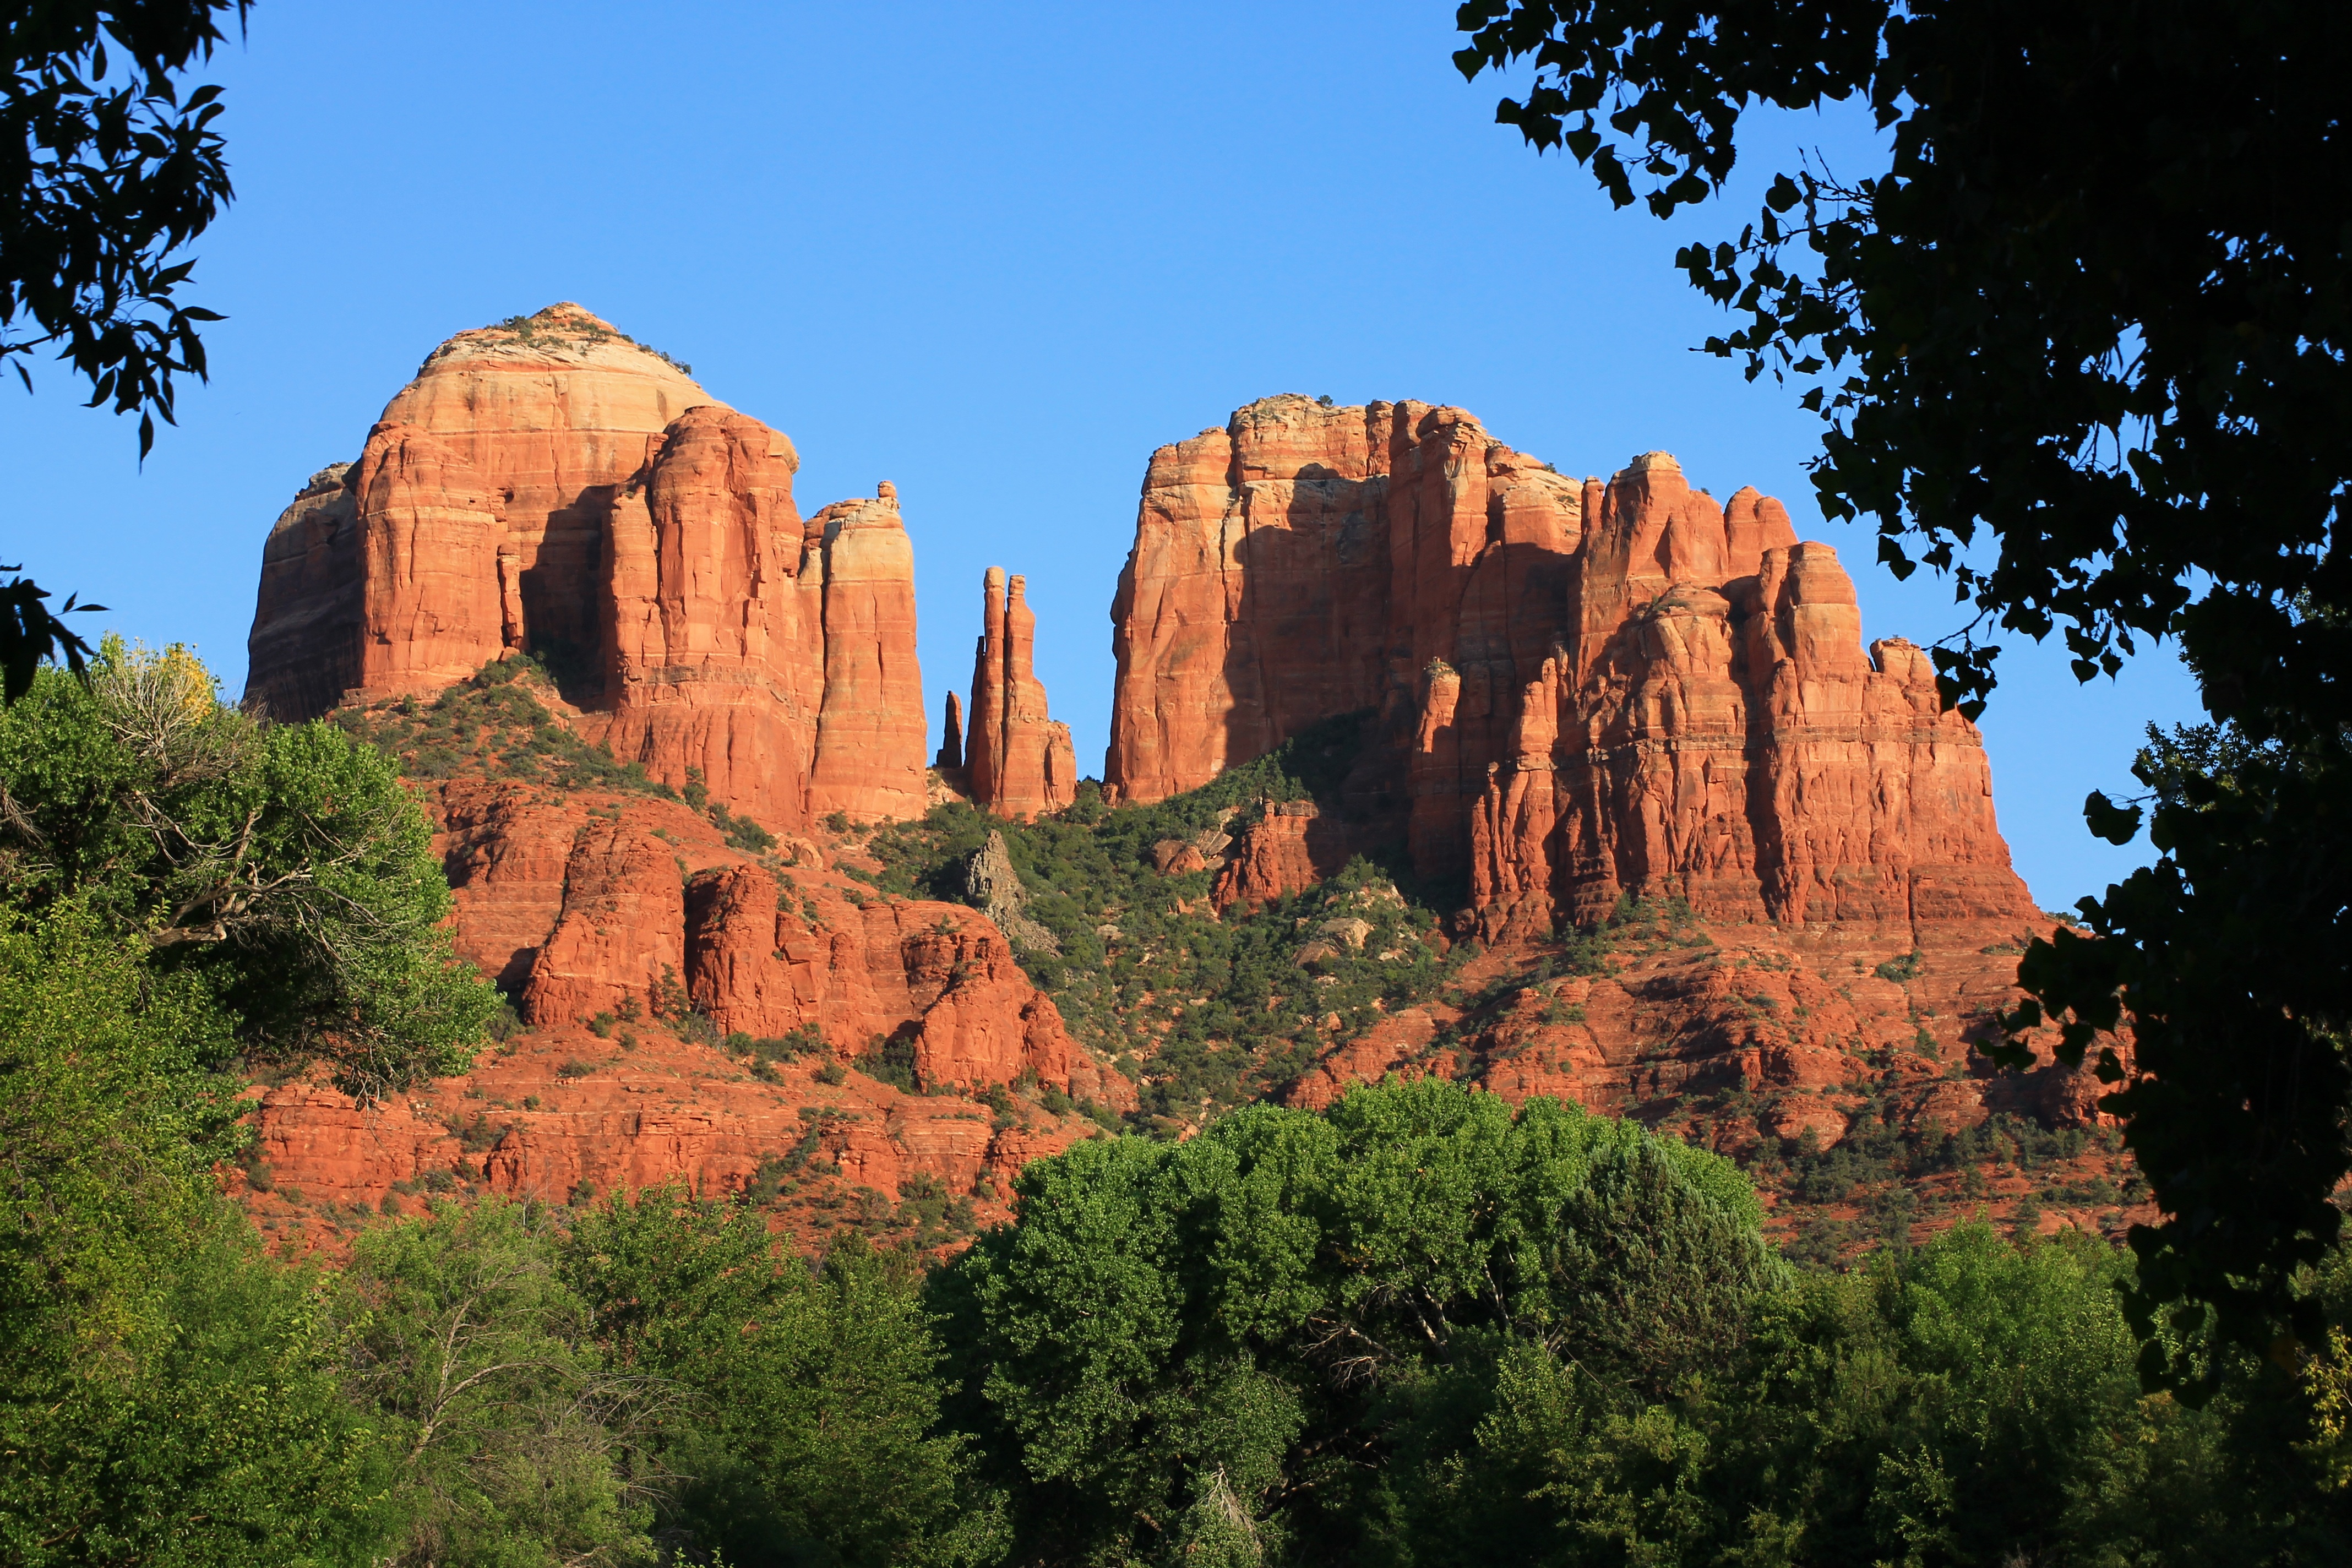
landscape, nature, rock, mountain, valley, formation, arch, park, canyon, national park, arizona, rocks, badlands, sedona, wadi, geographical feature